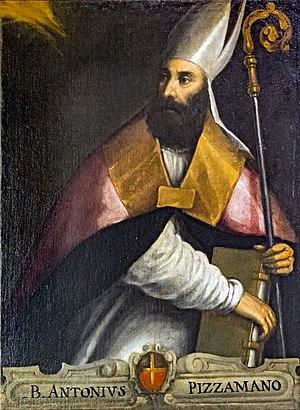
Les Pizzamano est une famille patricienne de Venise, originaire de Bohême, venue à Venise au XIIᵉ siècle et incluse au Maggior Consiglio à sa clôture en 1297. Elle construisit l'Église San Luca Evangelista en 1146. Elle donna des hommes d'armes et en 1470 deux d'entre eux, capitaines sur les plus gros vaisseaux devant Negroponte donnèrent du fil à retordre aux infidèles.